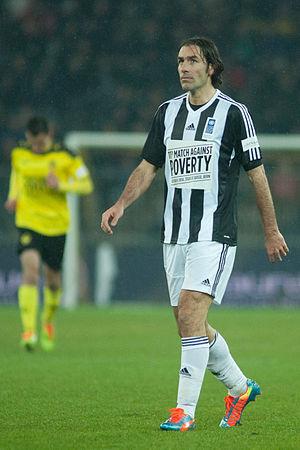
Football against poverty 2014 - Robert Pires
L'Olympique de Marseille est un club de football français fondé en août 1899 à Marseille par René Dufaure de Montmirail. Dix titres de championnat de France professionnel, dix Coupes de France, trois Coupes de la Ligue, trois Trophées des champions, une Coupe Intertoto et une Ligue des champions de l'UEFA composent le palmarès du club provençal.